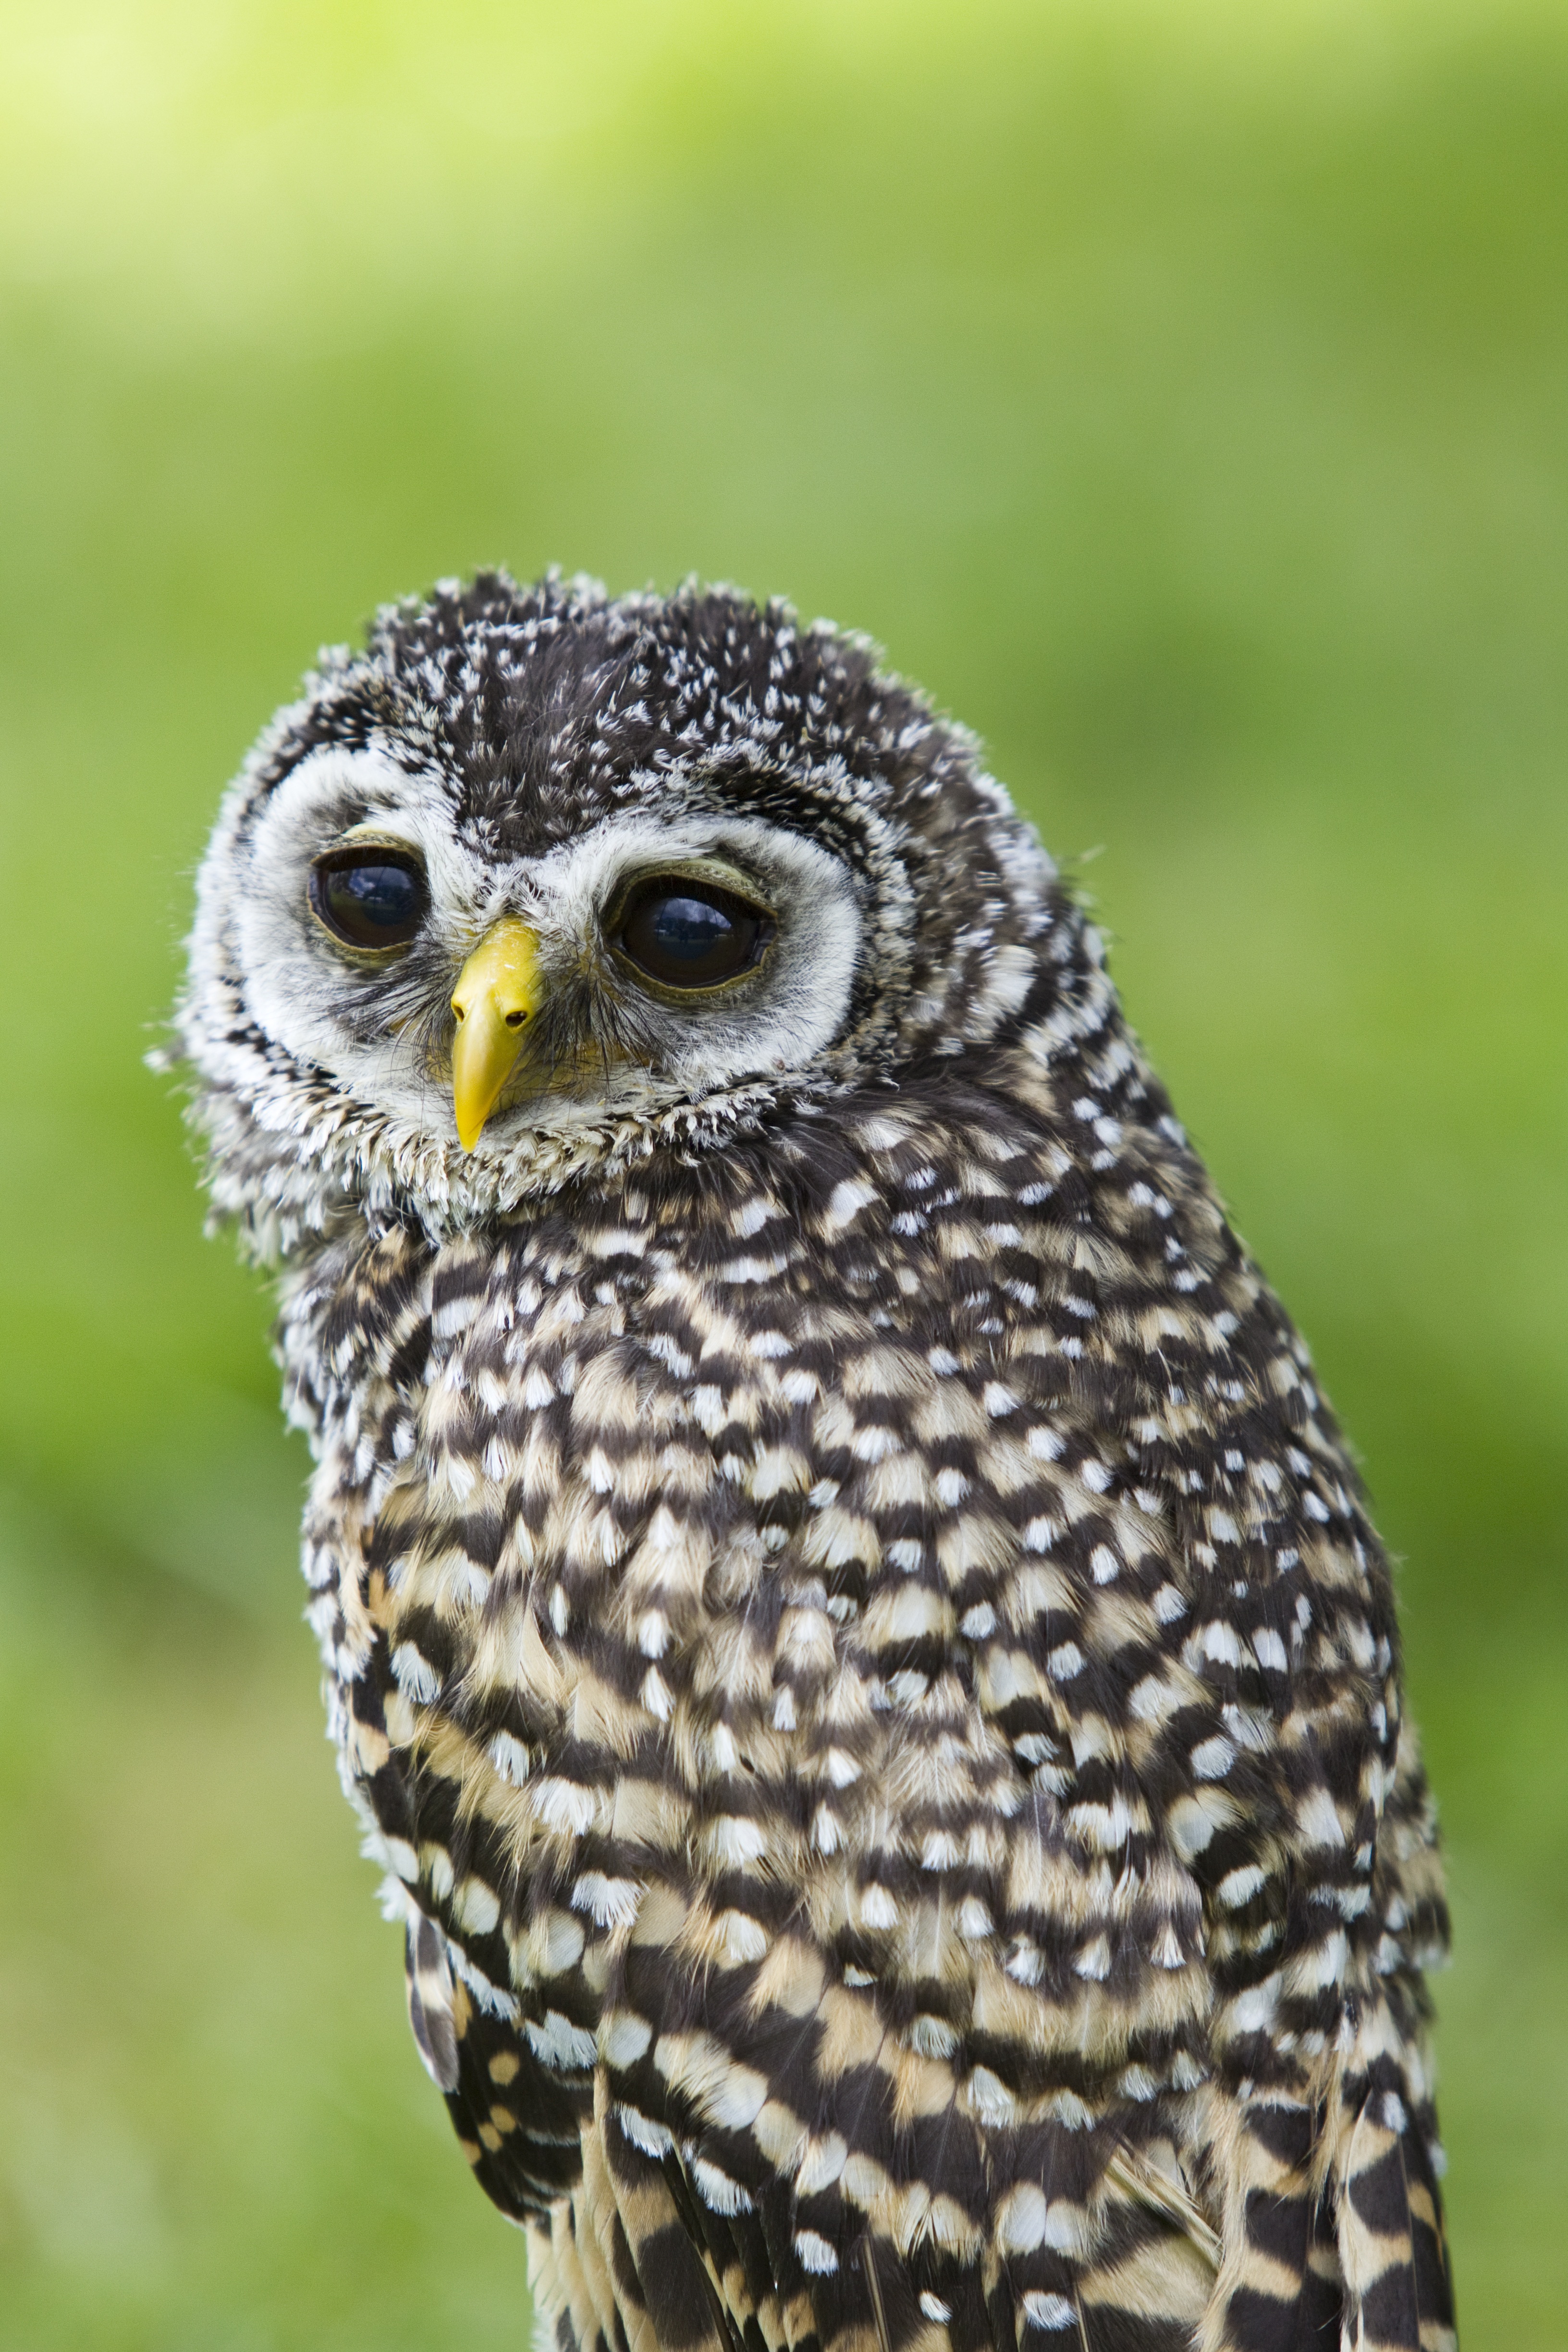
bird, wildlife, zoo, beak, owl, fauna, bird of prey, close up, vertebrate, falcon, great grey owl, accipitriformes